Moranbong station

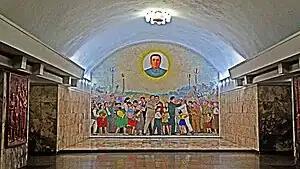

Moranbong Station is a metro station on the Chollima Line of the Pyongyang Metro. The station features TVs, LED displays, and electronic guide maps on its platforms and escalators.